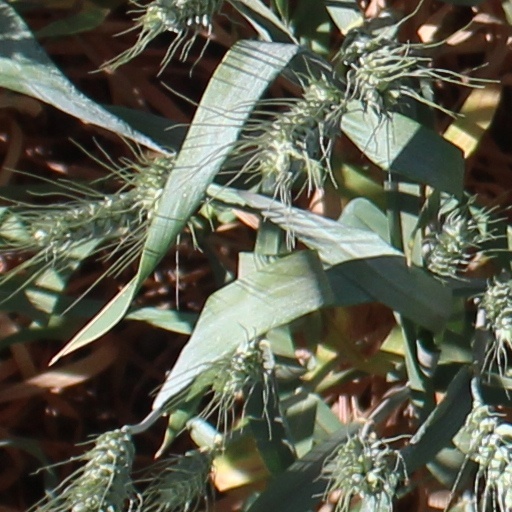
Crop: wheat